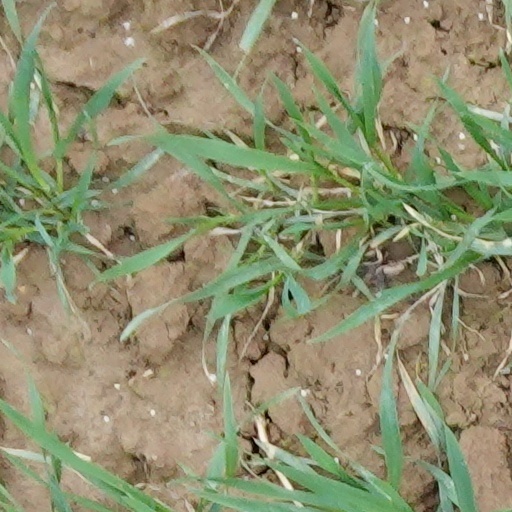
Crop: wheat